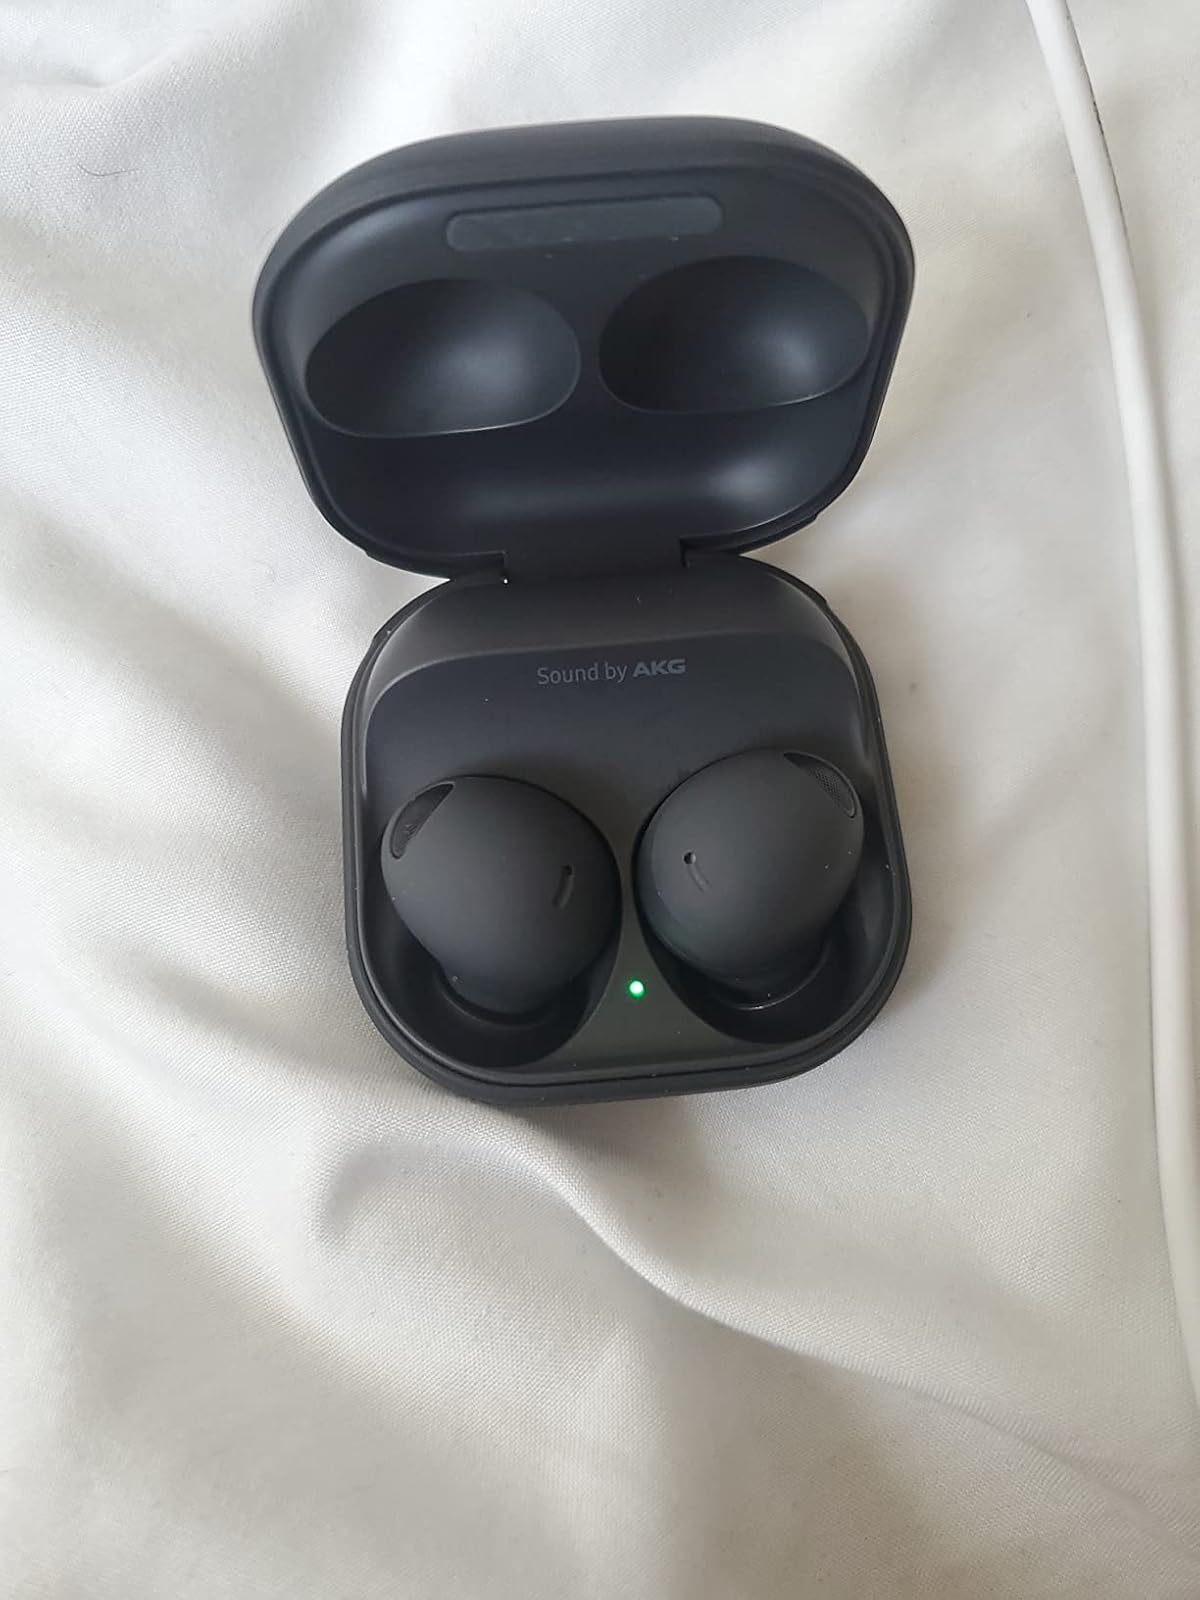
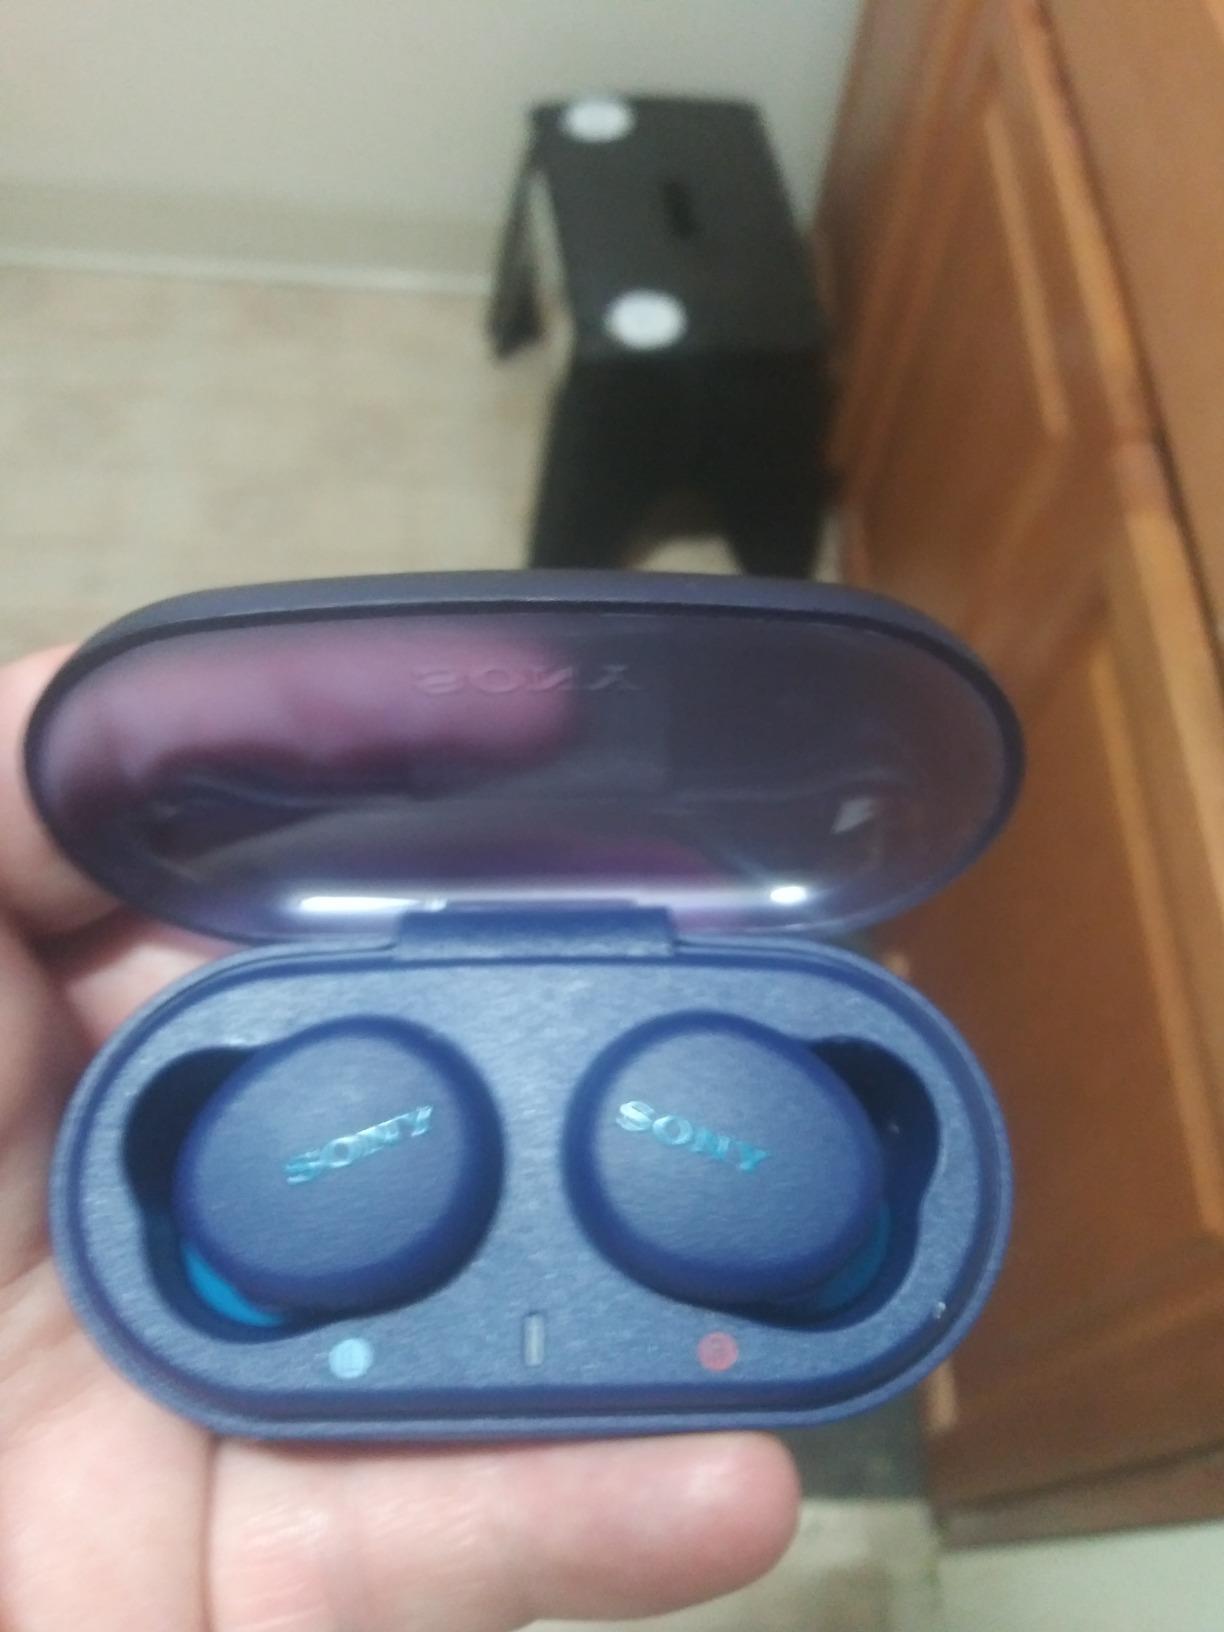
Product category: earbuds
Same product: no